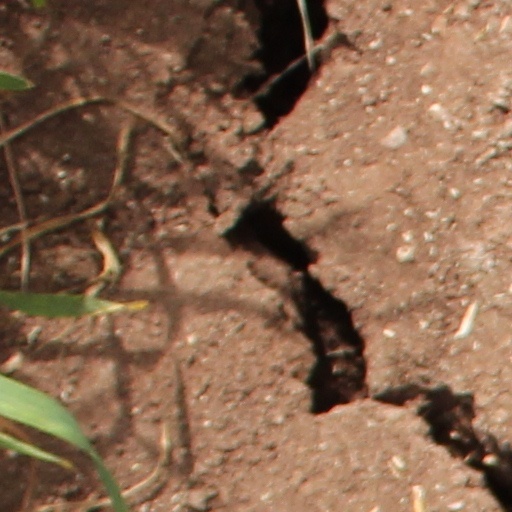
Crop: wheat